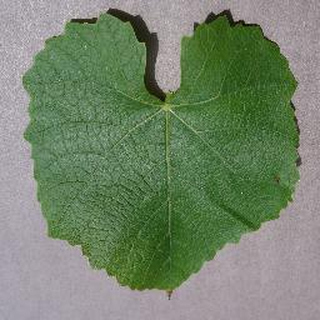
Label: healthy_grape